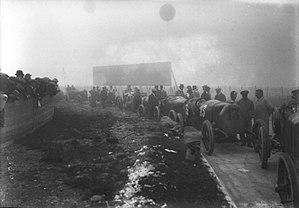
Le Grand Prix automobile de France 1913 est un Grand Prix organisé par l'Automobile Club de France qui s'est tenu à Amiens, sur des routes urbaines, le 12 juillet 1913.